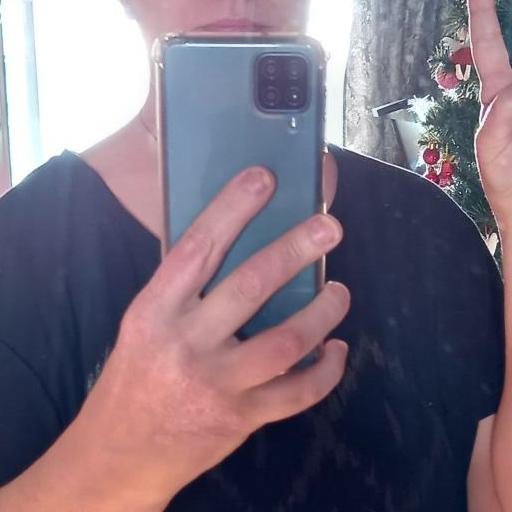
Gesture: no_gesture